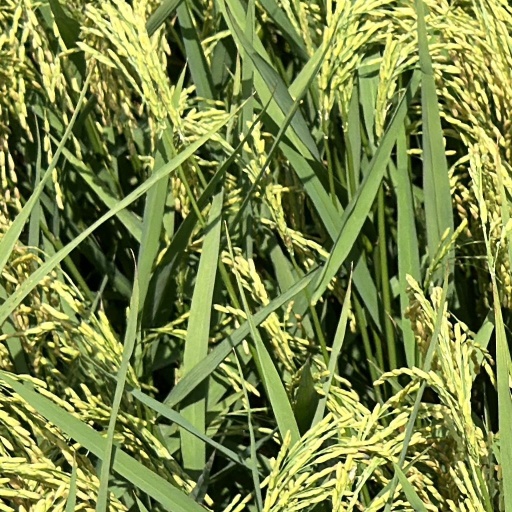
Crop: rice